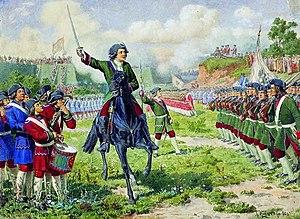
Les Potechnye voïska ou les Potechnye polki ou littéralement armée-jouet sont une unité militaire spéciale de l'armée russe et une force de formation des jeunes soldats et de leur commandement au sein du Tsarat de Russie, qui a été créée par Pierre Ier le Grand. Le but du Tsar était de former de jeunes adolescents à la guerre par des jeux militaires.